Park You-na

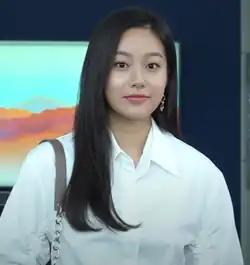
Park in 2019

Park You-na (born December 23, 1997) is a South Korean actress. She is best known for her roles in the television series "My ID is Gangnam Beauty" (2018), "Sky Castle" (2018–2019), "Hotel del Luna" (2019), "True Beauty" (2020–2021), and "Rookie Cops" (2022).